Clarkeiteuthis

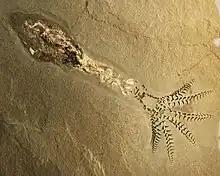

Two species are described, "C. conocauda" is known from Posidonia Shale, and "C. montefiorei" is known from the Hettangian strata of the Blue Lias Formation and from Charmouth Mudstone Formation.